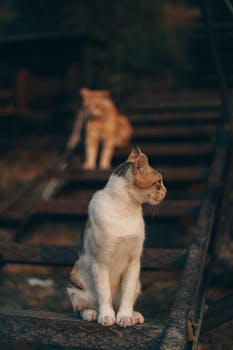
Label: No Watermark